Marshall Brucer

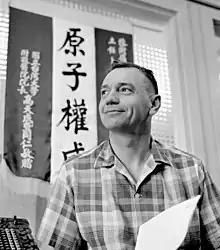
portrait of Dr. Marshall Brucer

Dr Marshall Brucer (1913–1994) was an American medical researcher from Chicago, Illinois. He was appointed Chairman of the Medical Division of Oak Ridge Institute of Nuclear Studies in 1949, where he researched the applications of radiation in the treatment of cancer and other malignant diseases. He retired as Division chairman in 1962. A compendium of his writing entitled "A Chronology of Nuclear Medicine" was published by Robert R. Butaine in September 1990.